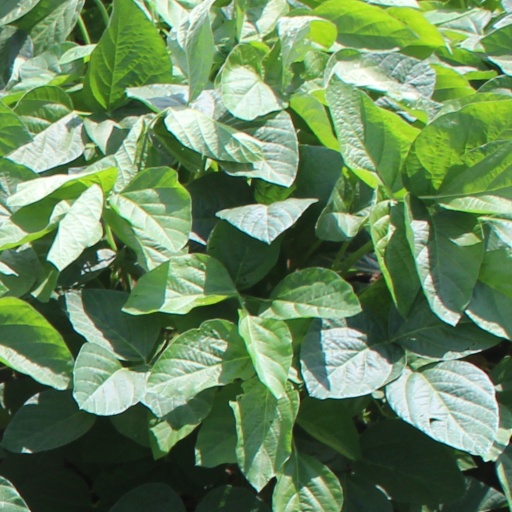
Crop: soybean